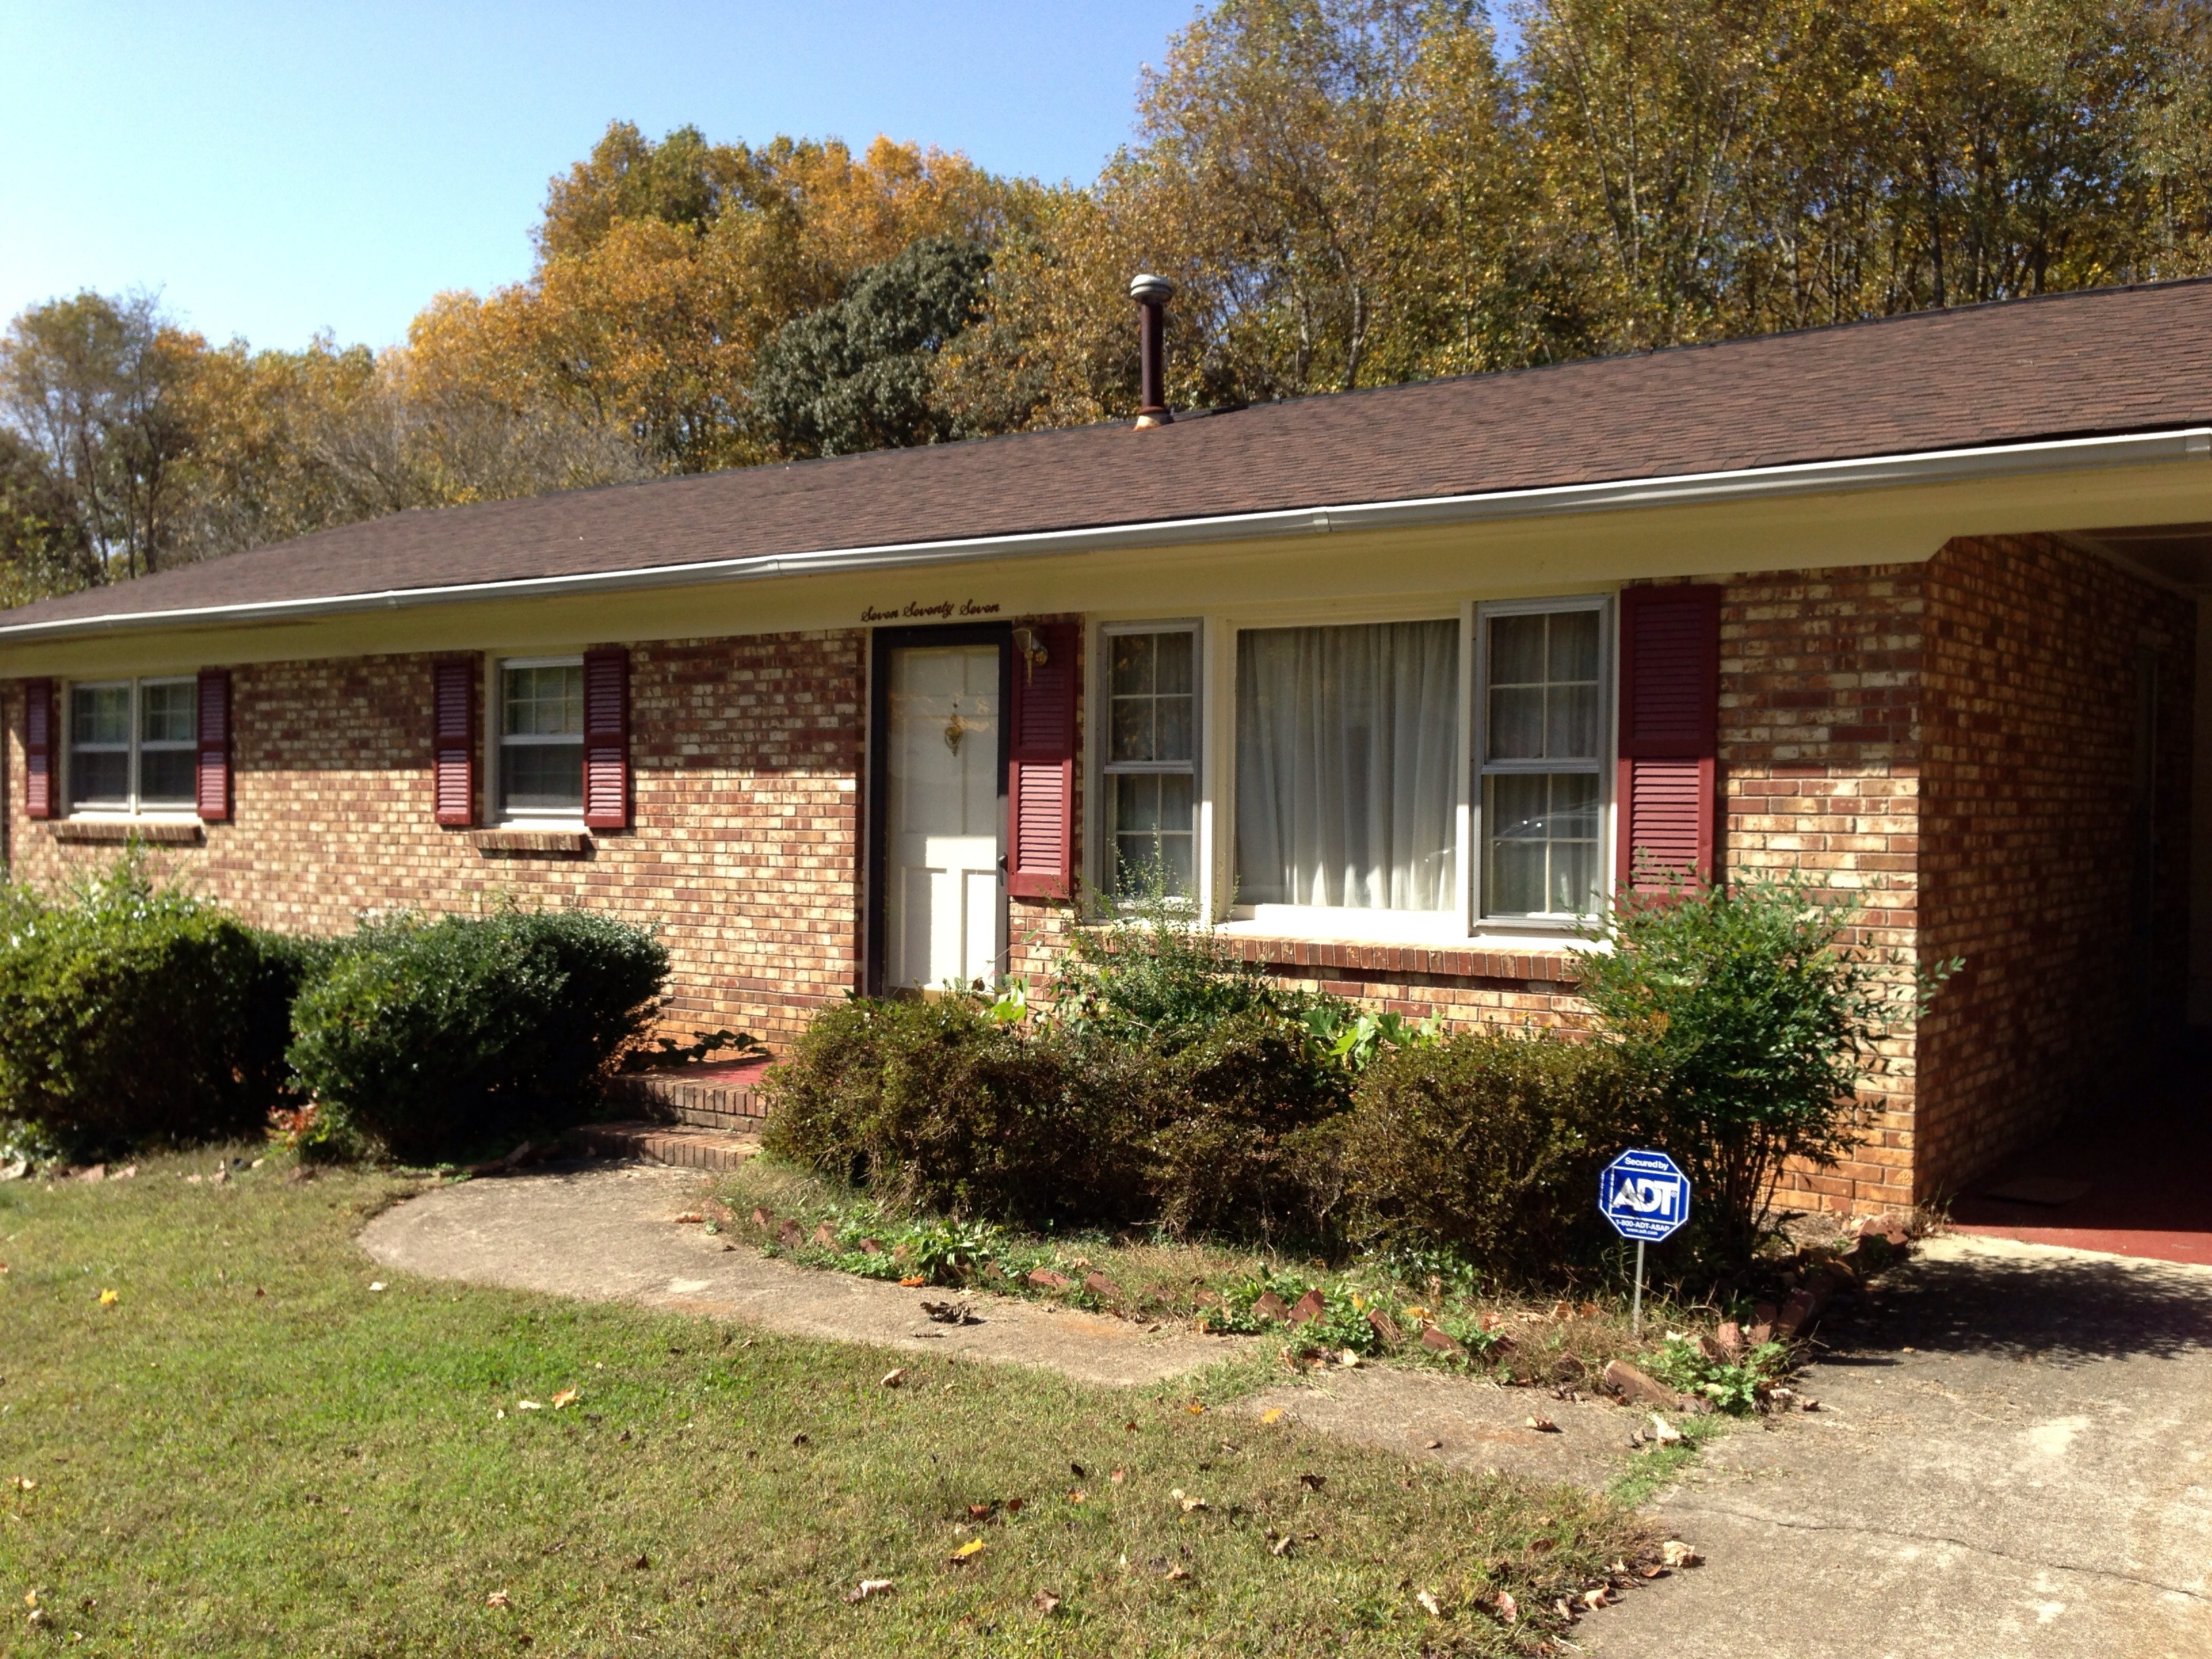
grass, architecture, structure, lawn, villa, house, sidewalk, roof, home, stone, neighborhood, red, entrance, cottage, suburban, backyard, facade, residence, property, exterior, residential, brick, dwelling, concrete, housing, textured, front door, family, american, landscaping, shutters, design, windows, farmhouse, shrubs, estate, contemporary, brickwork, yard, masonry, siding, real estate, investment, landscaped, mortgage, front view, residential area